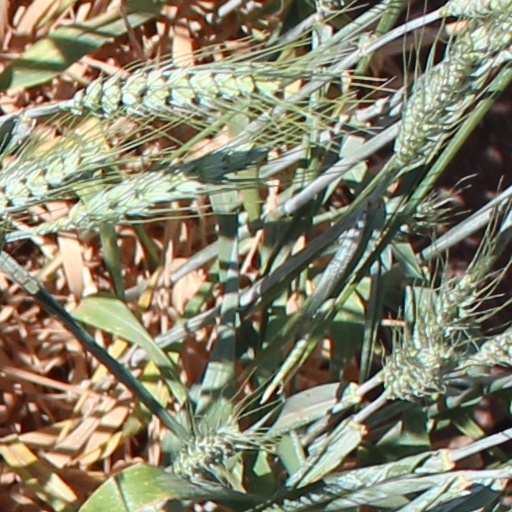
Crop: wheat